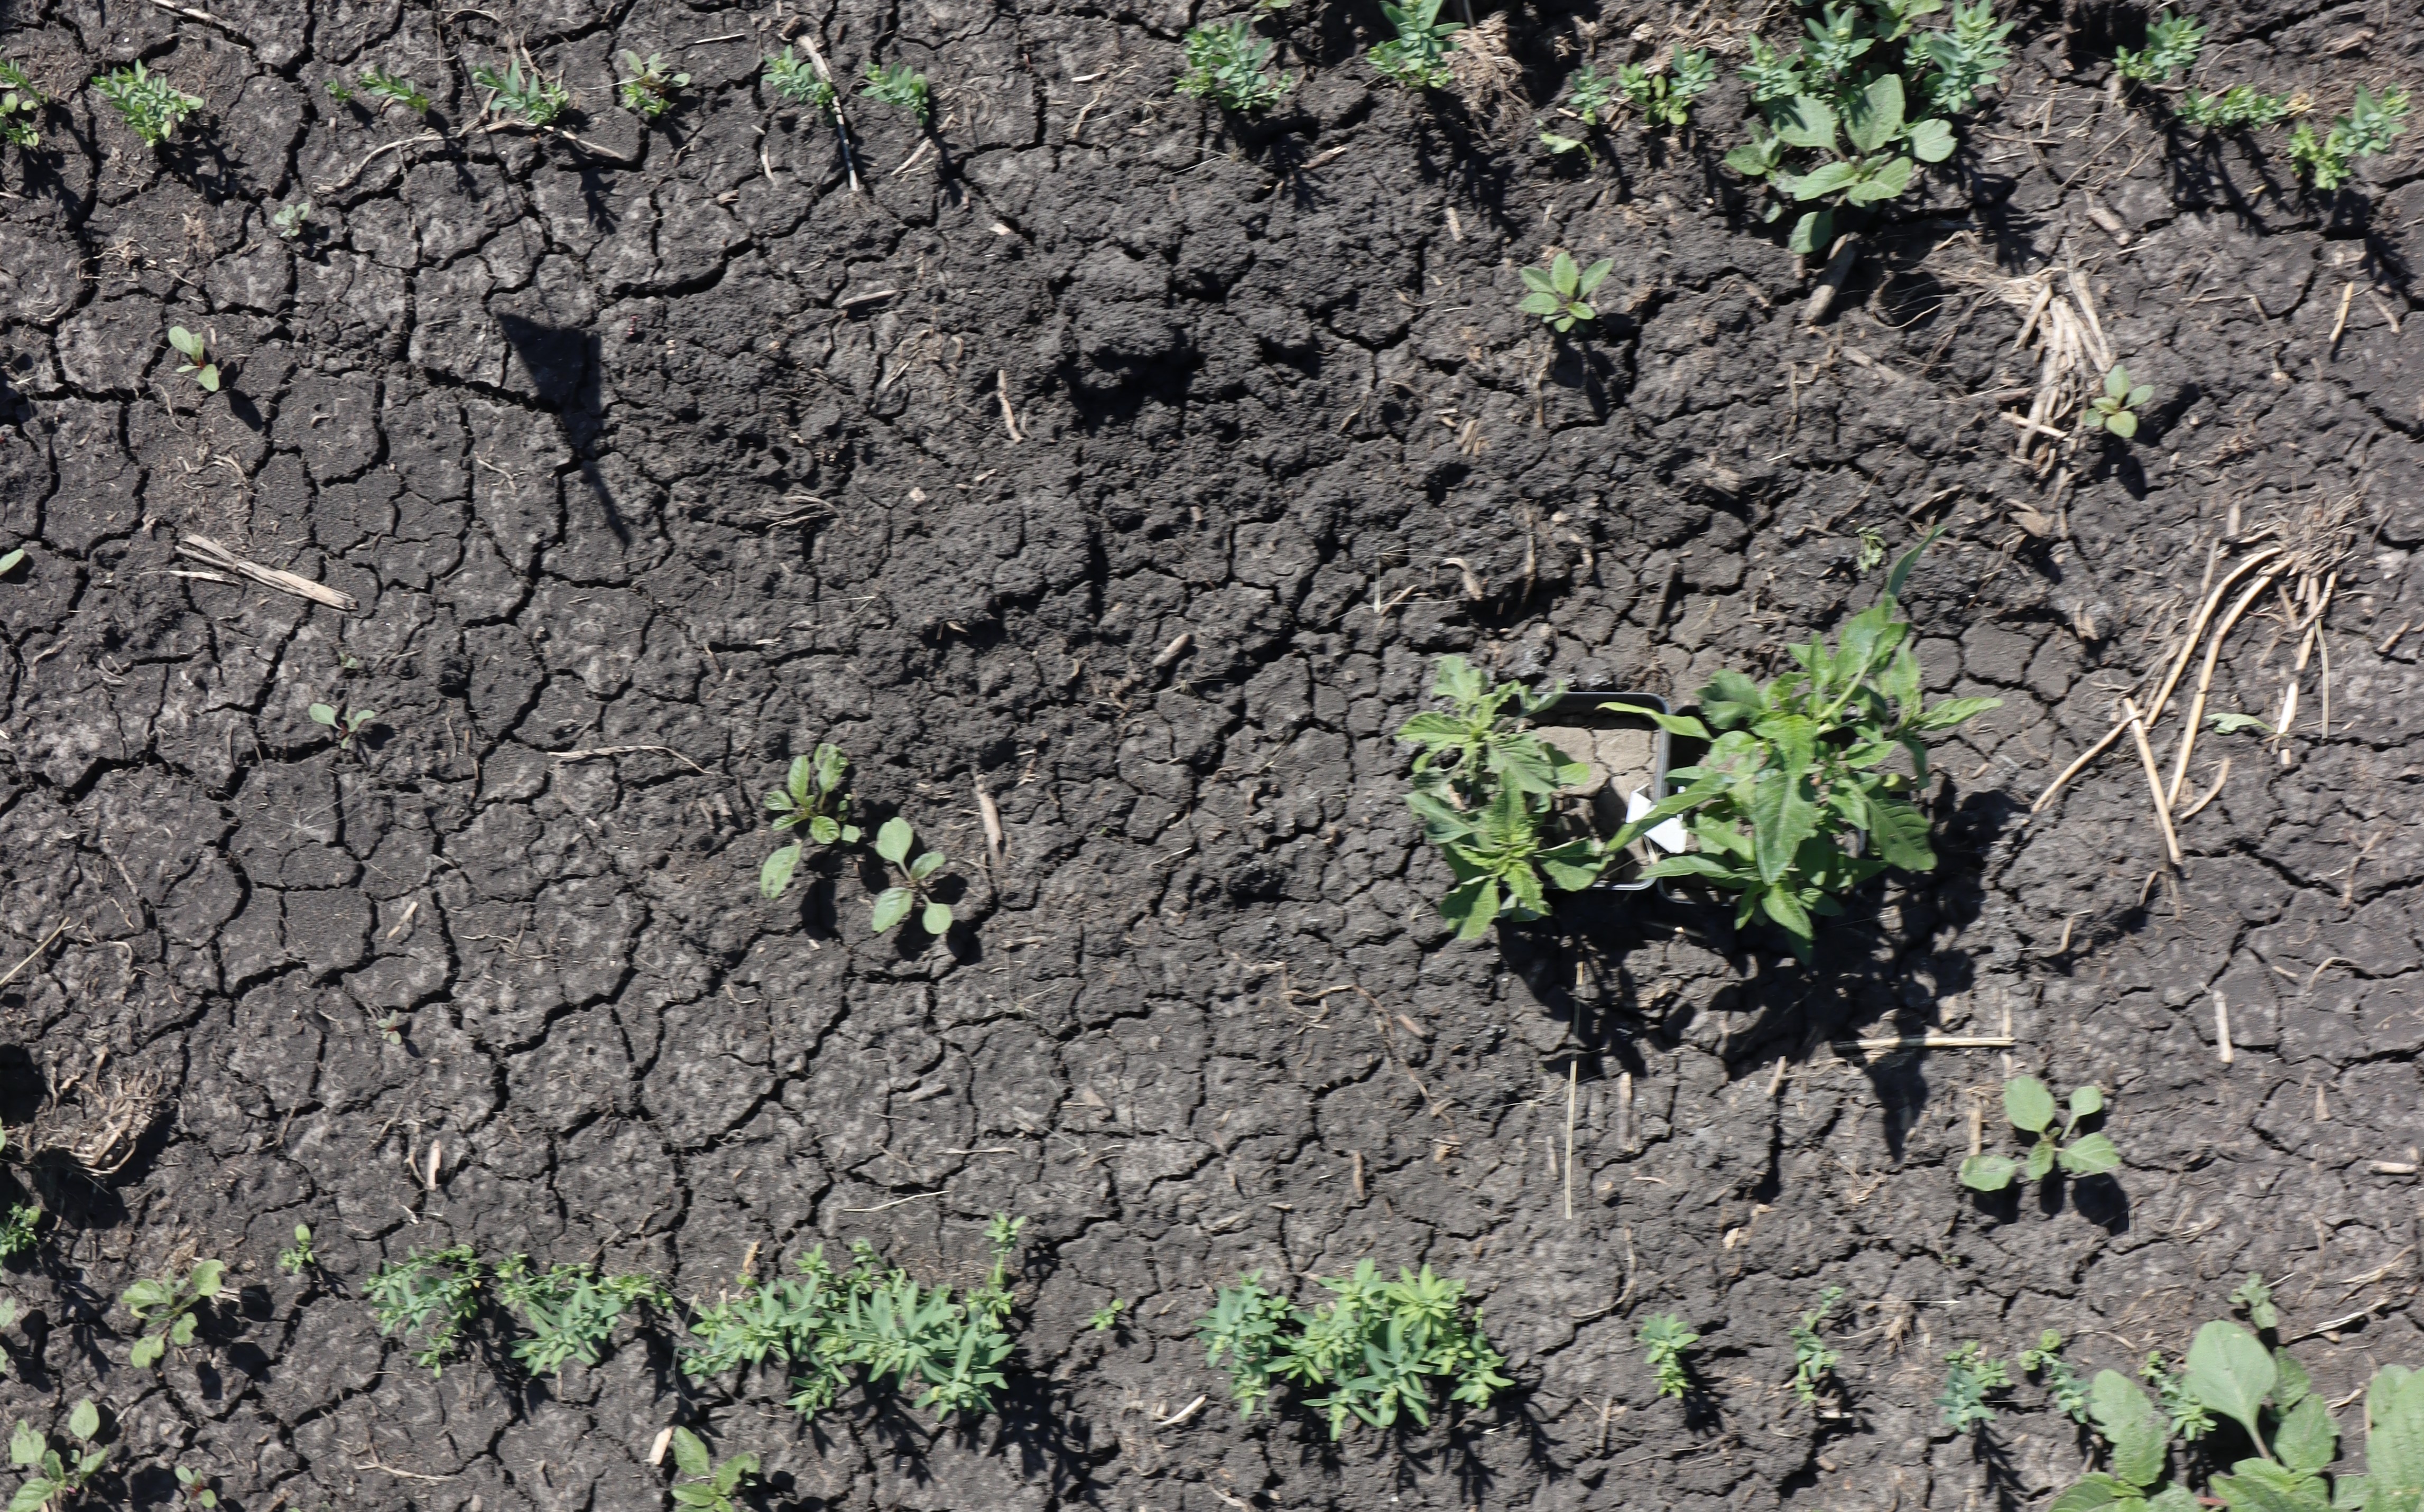
Crop: Flax
Objects: Waterhemp, Waterhemp, Waterhemp, Waterhemp, Flax, Flax, Flax, Flax, Flax, Flax, Flax, Flax, Flax, Flax, Flax, Flax, Flax, Flax, Flax, Flax, Flax, Flax, Flax, Flax, Flax, Flax, Flax, Flax, Flax, Flax, Flax, Flax, Flax